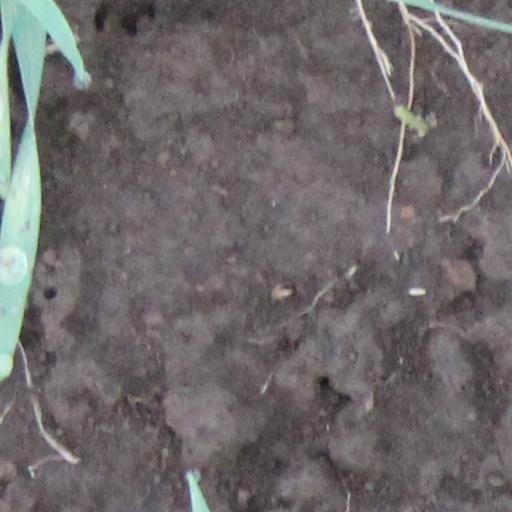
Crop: wheat